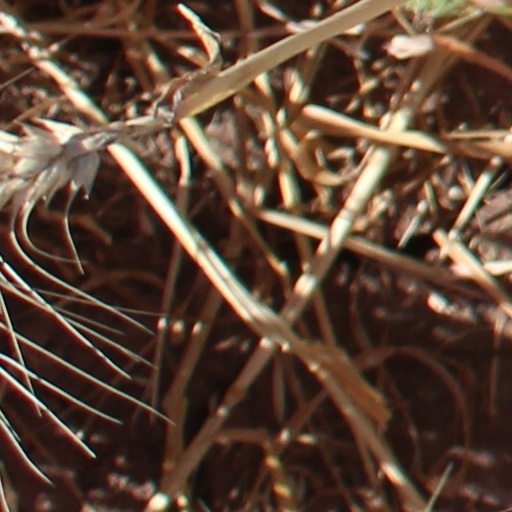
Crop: wheat